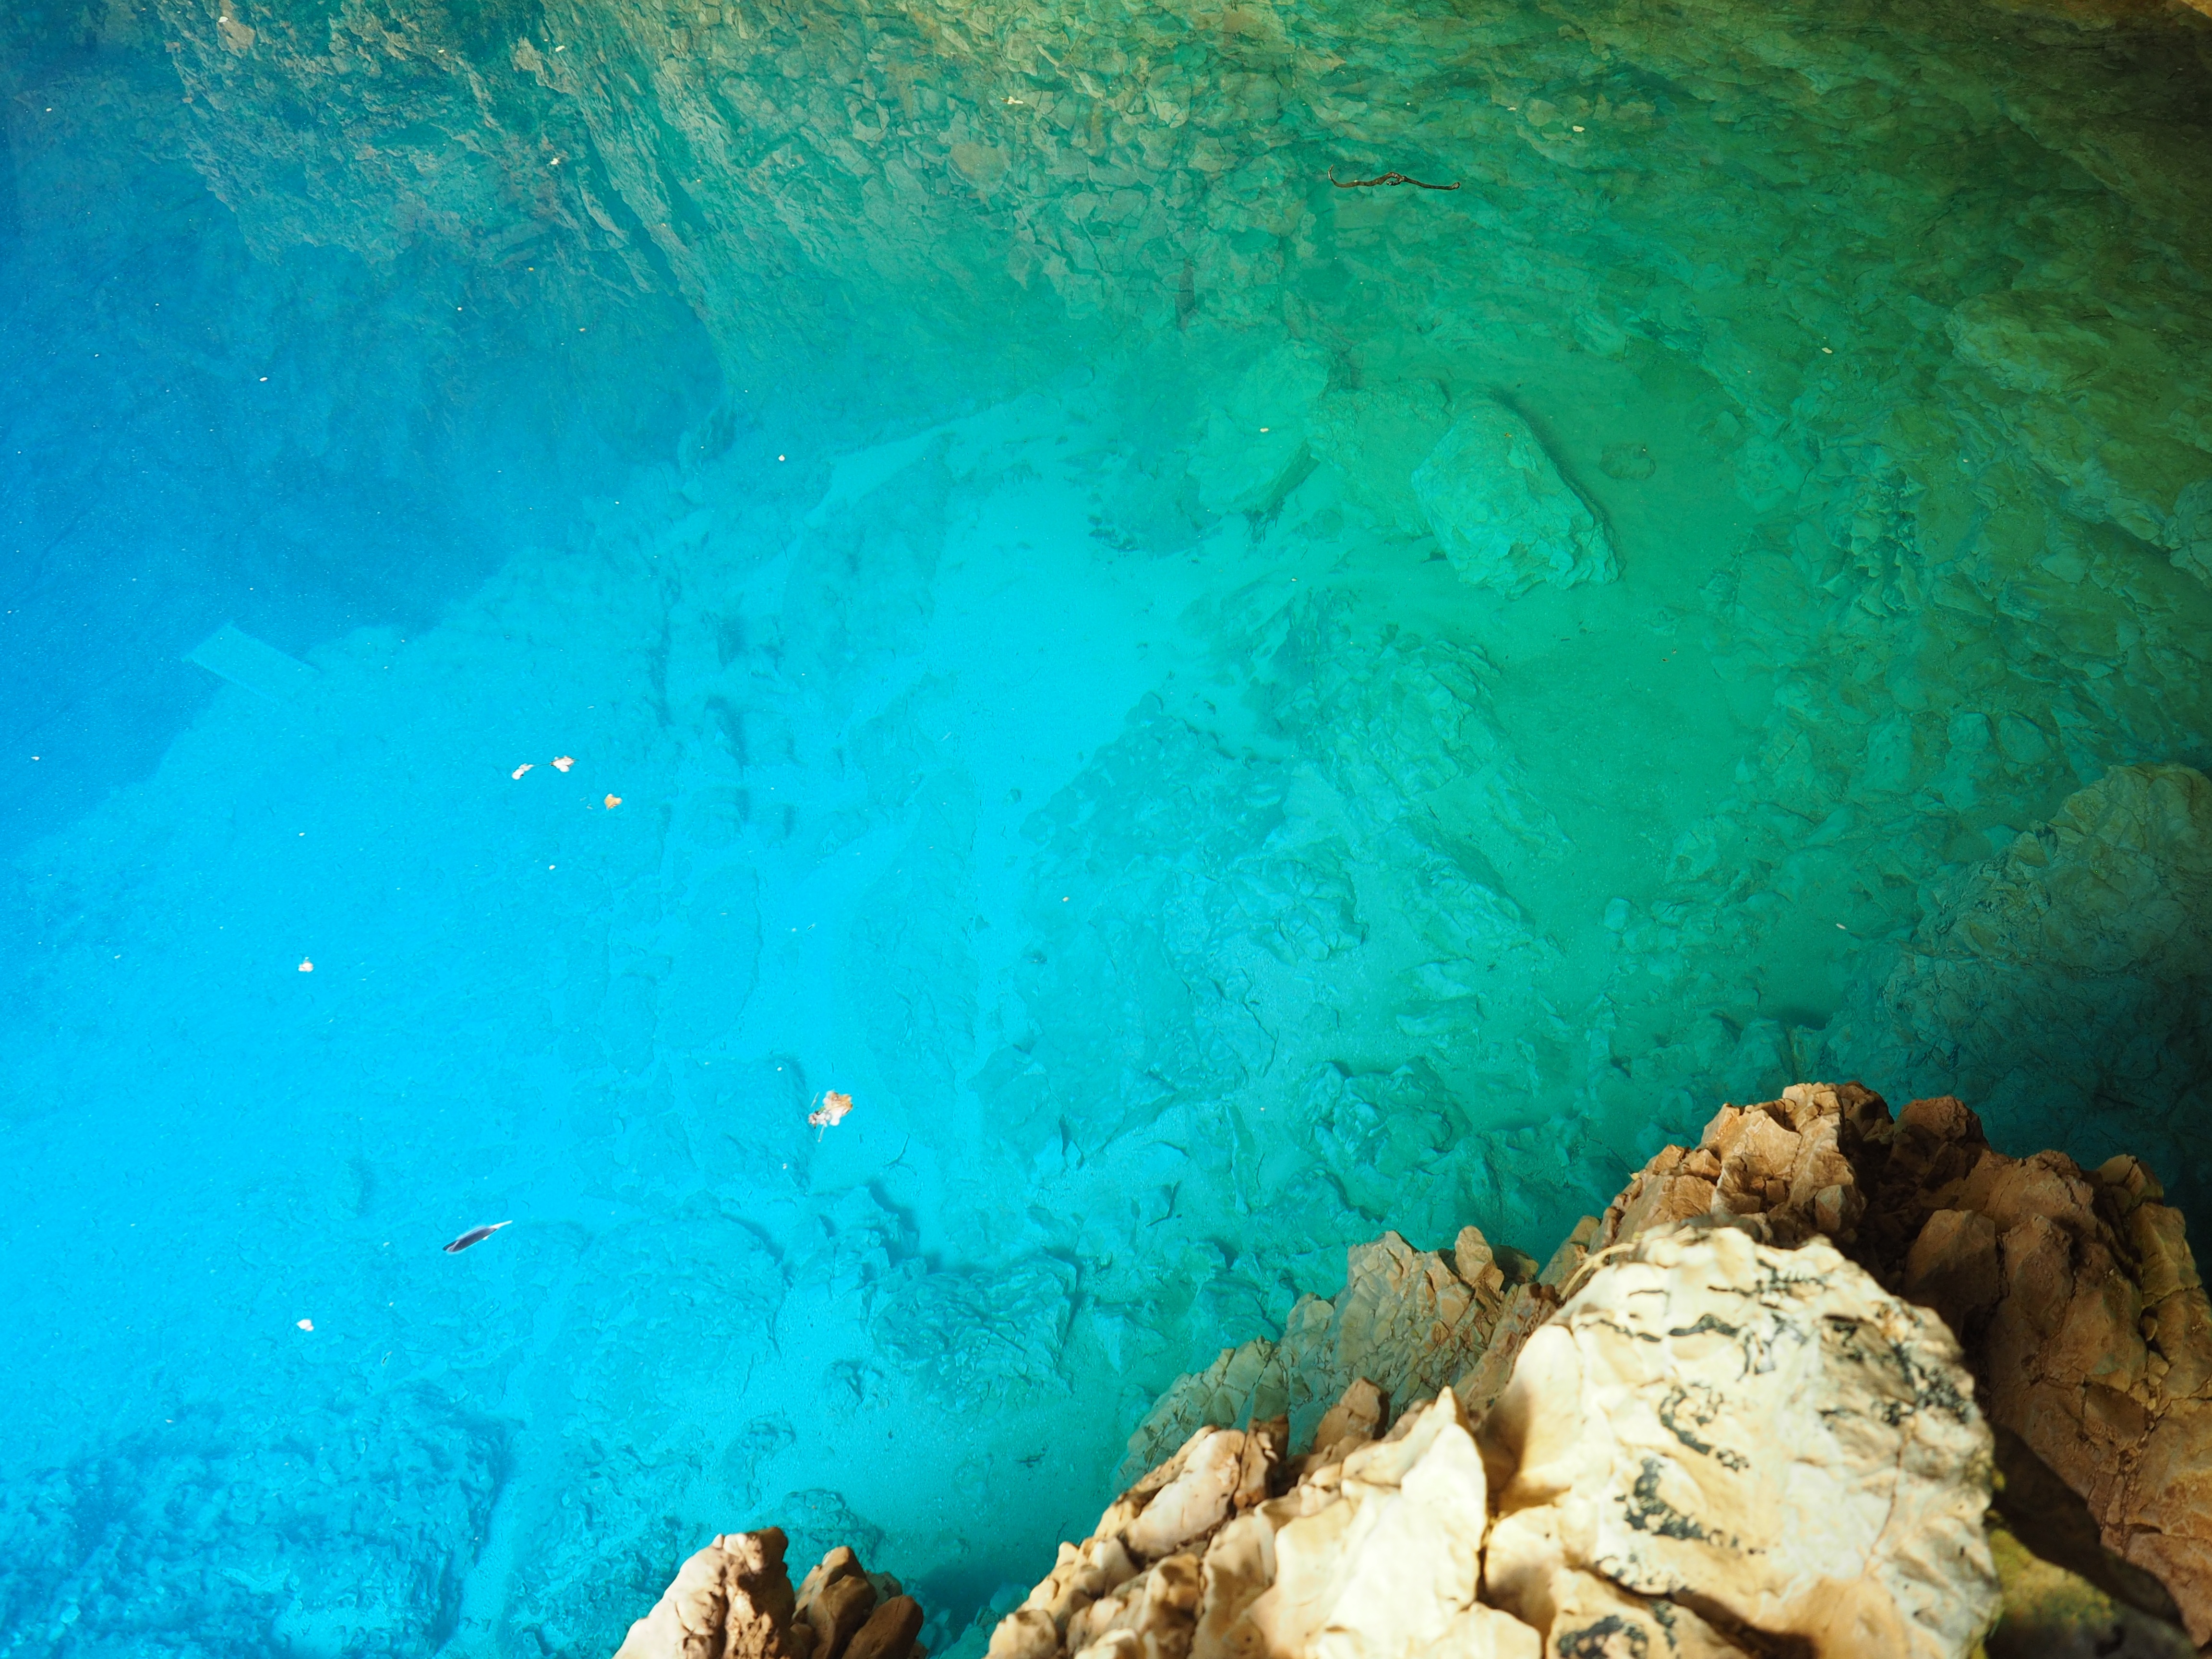
sea, water, ocean, light, river, france, underwater, cave, spring, low tide, biology, blue, coral, coral reef, reef, source, deep, provence, shimmer, bluish, sorgue, fontaine de vaucluse, source de la sorgue, source of sorgue, karst spring, water cave, sorgue swelling pond, swelling cave, marine biology